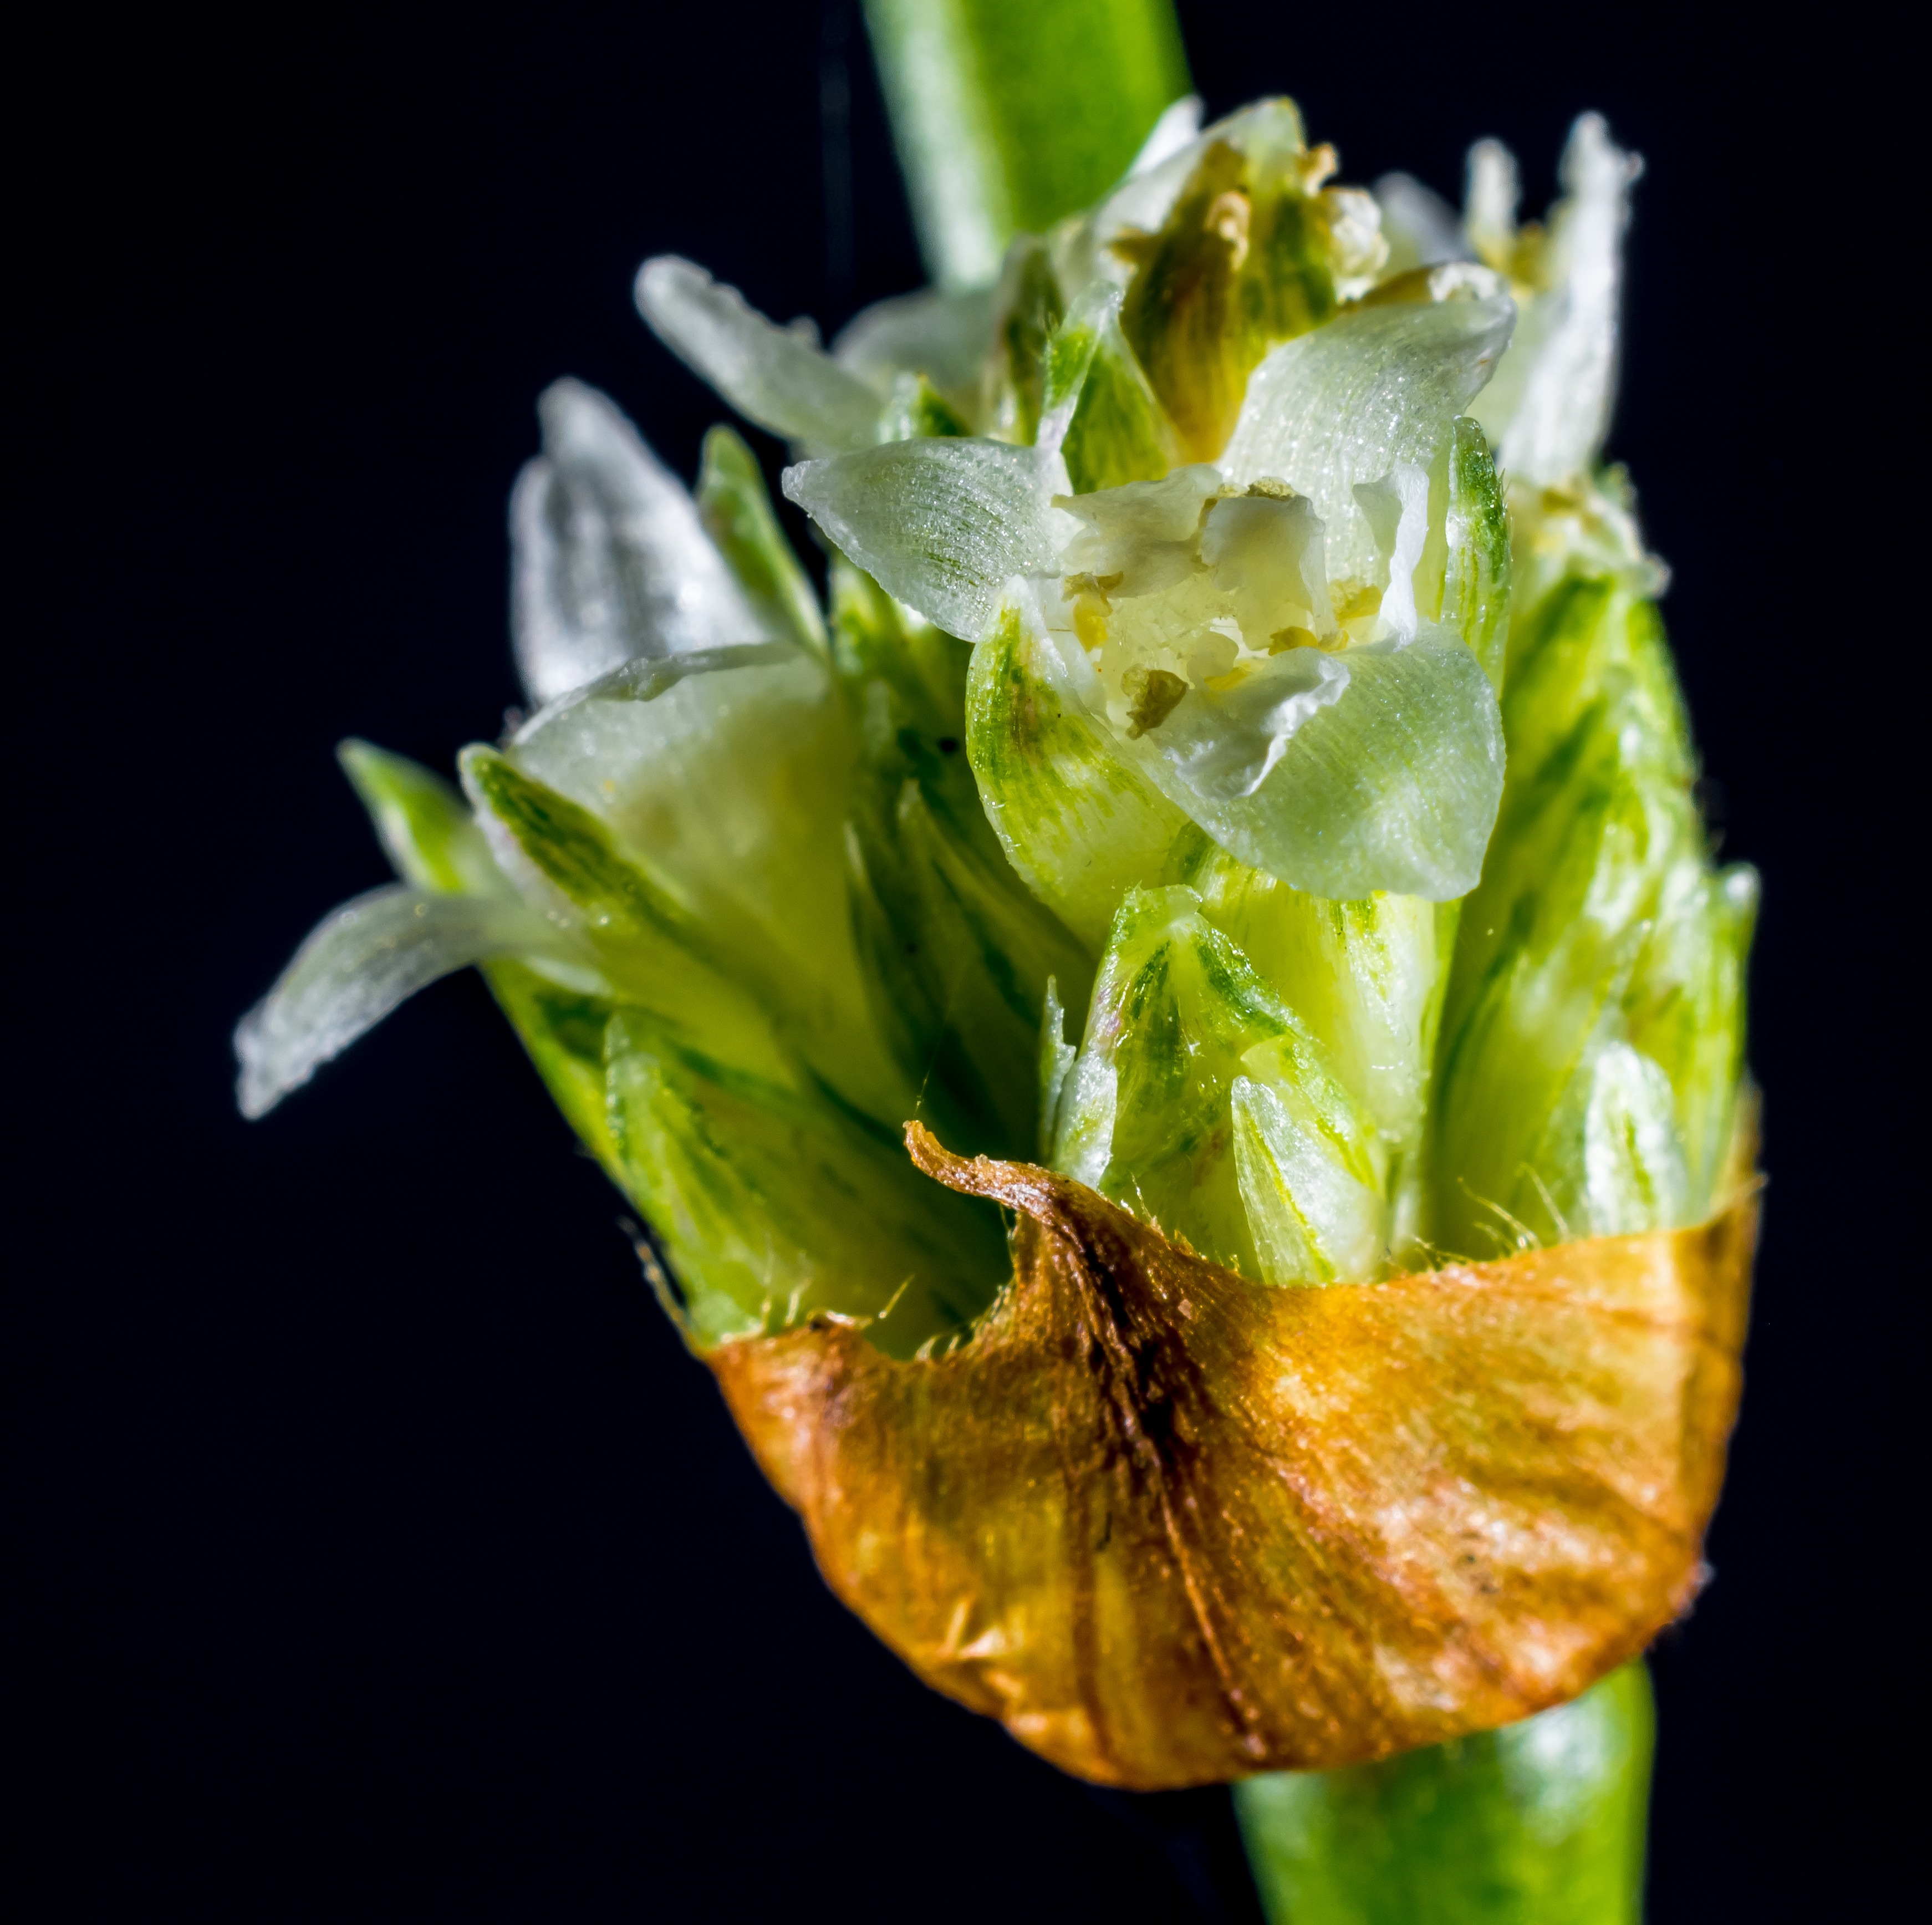
blossom, plant, white, leaf, flower, bloom, food, green, produce, vegetable, macro, flora, wild flower, bud, floristry, macro photography, flowering plant, small flower, blueme, plant stem, land plant